Bundenbachiellus

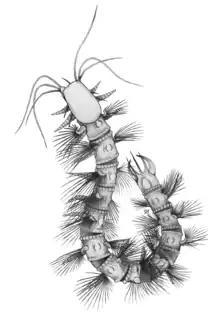
Reconstruction of "Enalikter", arthropod possibly related to "Bundenbachiellus"

Studies in 2001 and 2008 placed "Bundenbachiellus" in "Crustaceanomorpha", and possibly a stem crustacean as opposed to a stem arachnomorph. However, in 2014, new genus of arthropod, "Enalikter" has described from Silurian Herefordshire Lagerstätte, and it shared morphological similarities with "Bundenbachiellus" although there are some different characters. That study considered that these taxa fall in a clade of short-great-appendage arthropods, Megacheira. Alongside "Enalikter", "Bundenbachiellus" is included in the family Enaliktidae, and probably they are members of the stem clade Leanchoiliida. Its affinity as megacheiran is questioned in subsequent study, still "Enalikter" and "Bundenbachiellus" should be considered of potential importance to clarify the position of "Oelandocaris", taxon with questioned characteristics both for stem-crustaceans and megacheiran.